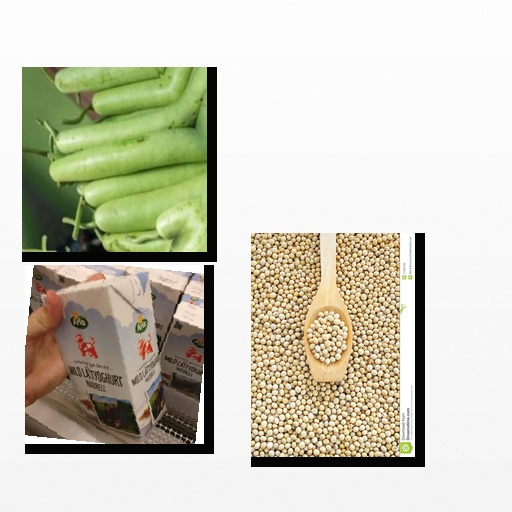
Food items: soybean, bottle_gourd, natural_low_fat_yogurt